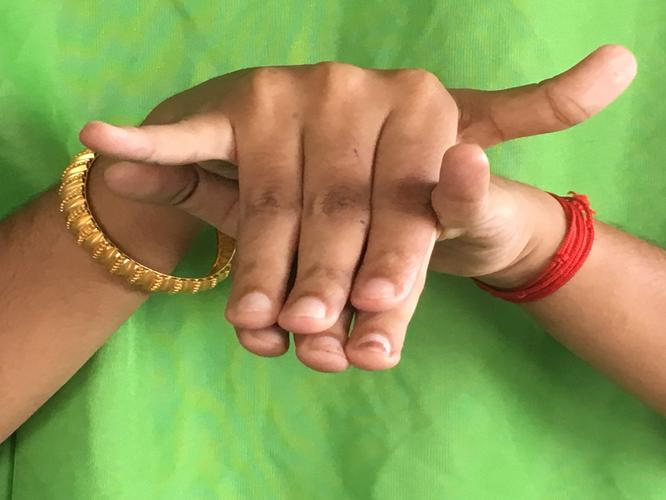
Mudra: Varaha
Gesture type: double_hand